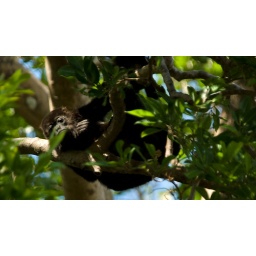
howler monkey lying in tree